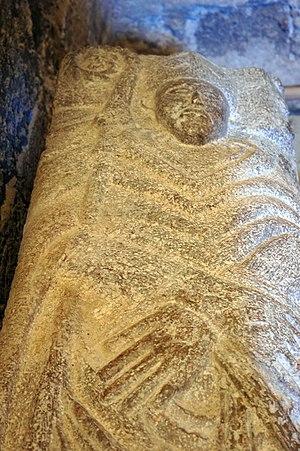
Odon d'Urgell est issu de la famille comtale de Pallars Sobirà. Fils du comte Artaud Iᵉʳ et de sa seconde épouse Lucie de la Marche, il est le demi-frère du comte Artaud II. Il mène une vie de chevalier avant d'entrer dans la vie religieuse. Nommé évêque d'Urgell entre 1095 et 1097, il ordonné par le pape Urbain II et réside principalement à La Seu d'Urgell, mais il termine sa vie comme moine.